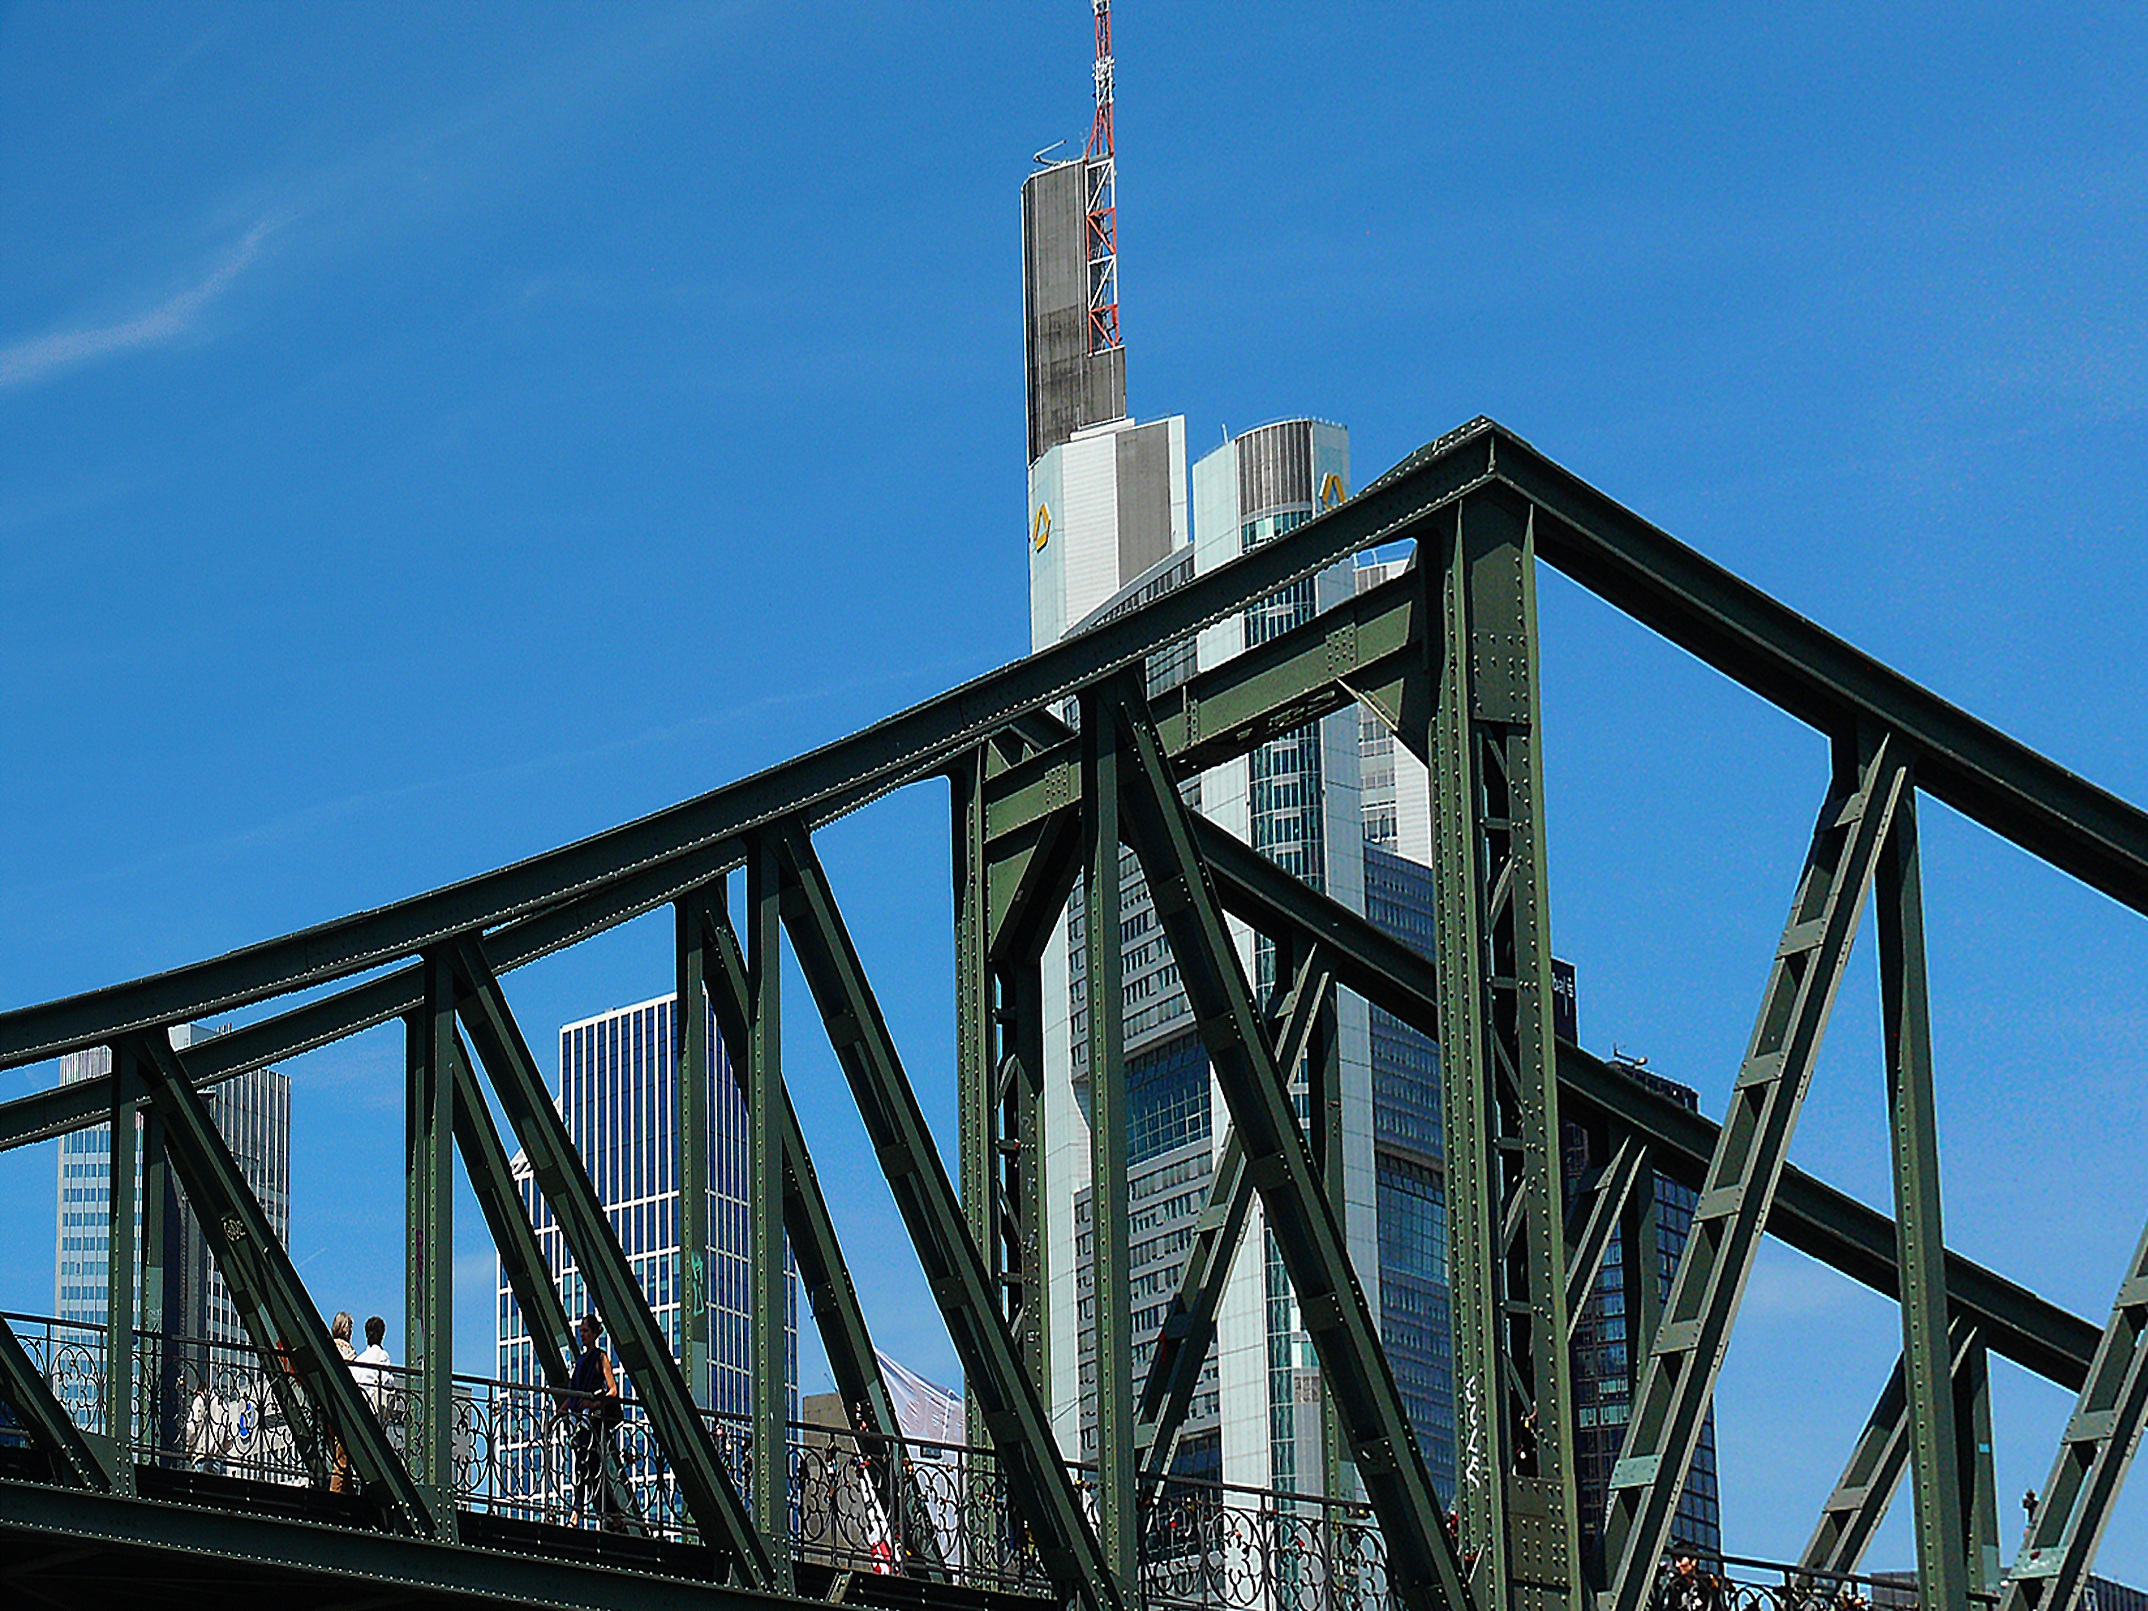
water, sky, bridge, night, city, river, web, tower, landmark, industry, port, connection, cable stayed bridge, nonbuilding structure, bridging the gap, speigelung